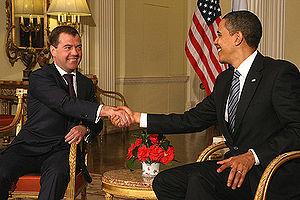
Dmitri Anatolievitch Medvedev, né le 14 septembre 1965 à Léningrad, est un homme d'État russe.